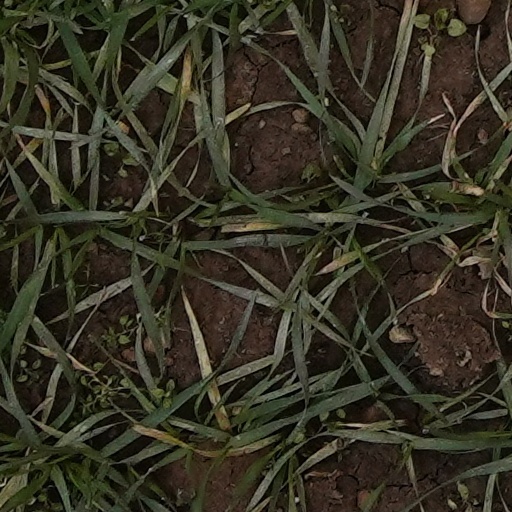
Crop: wheat